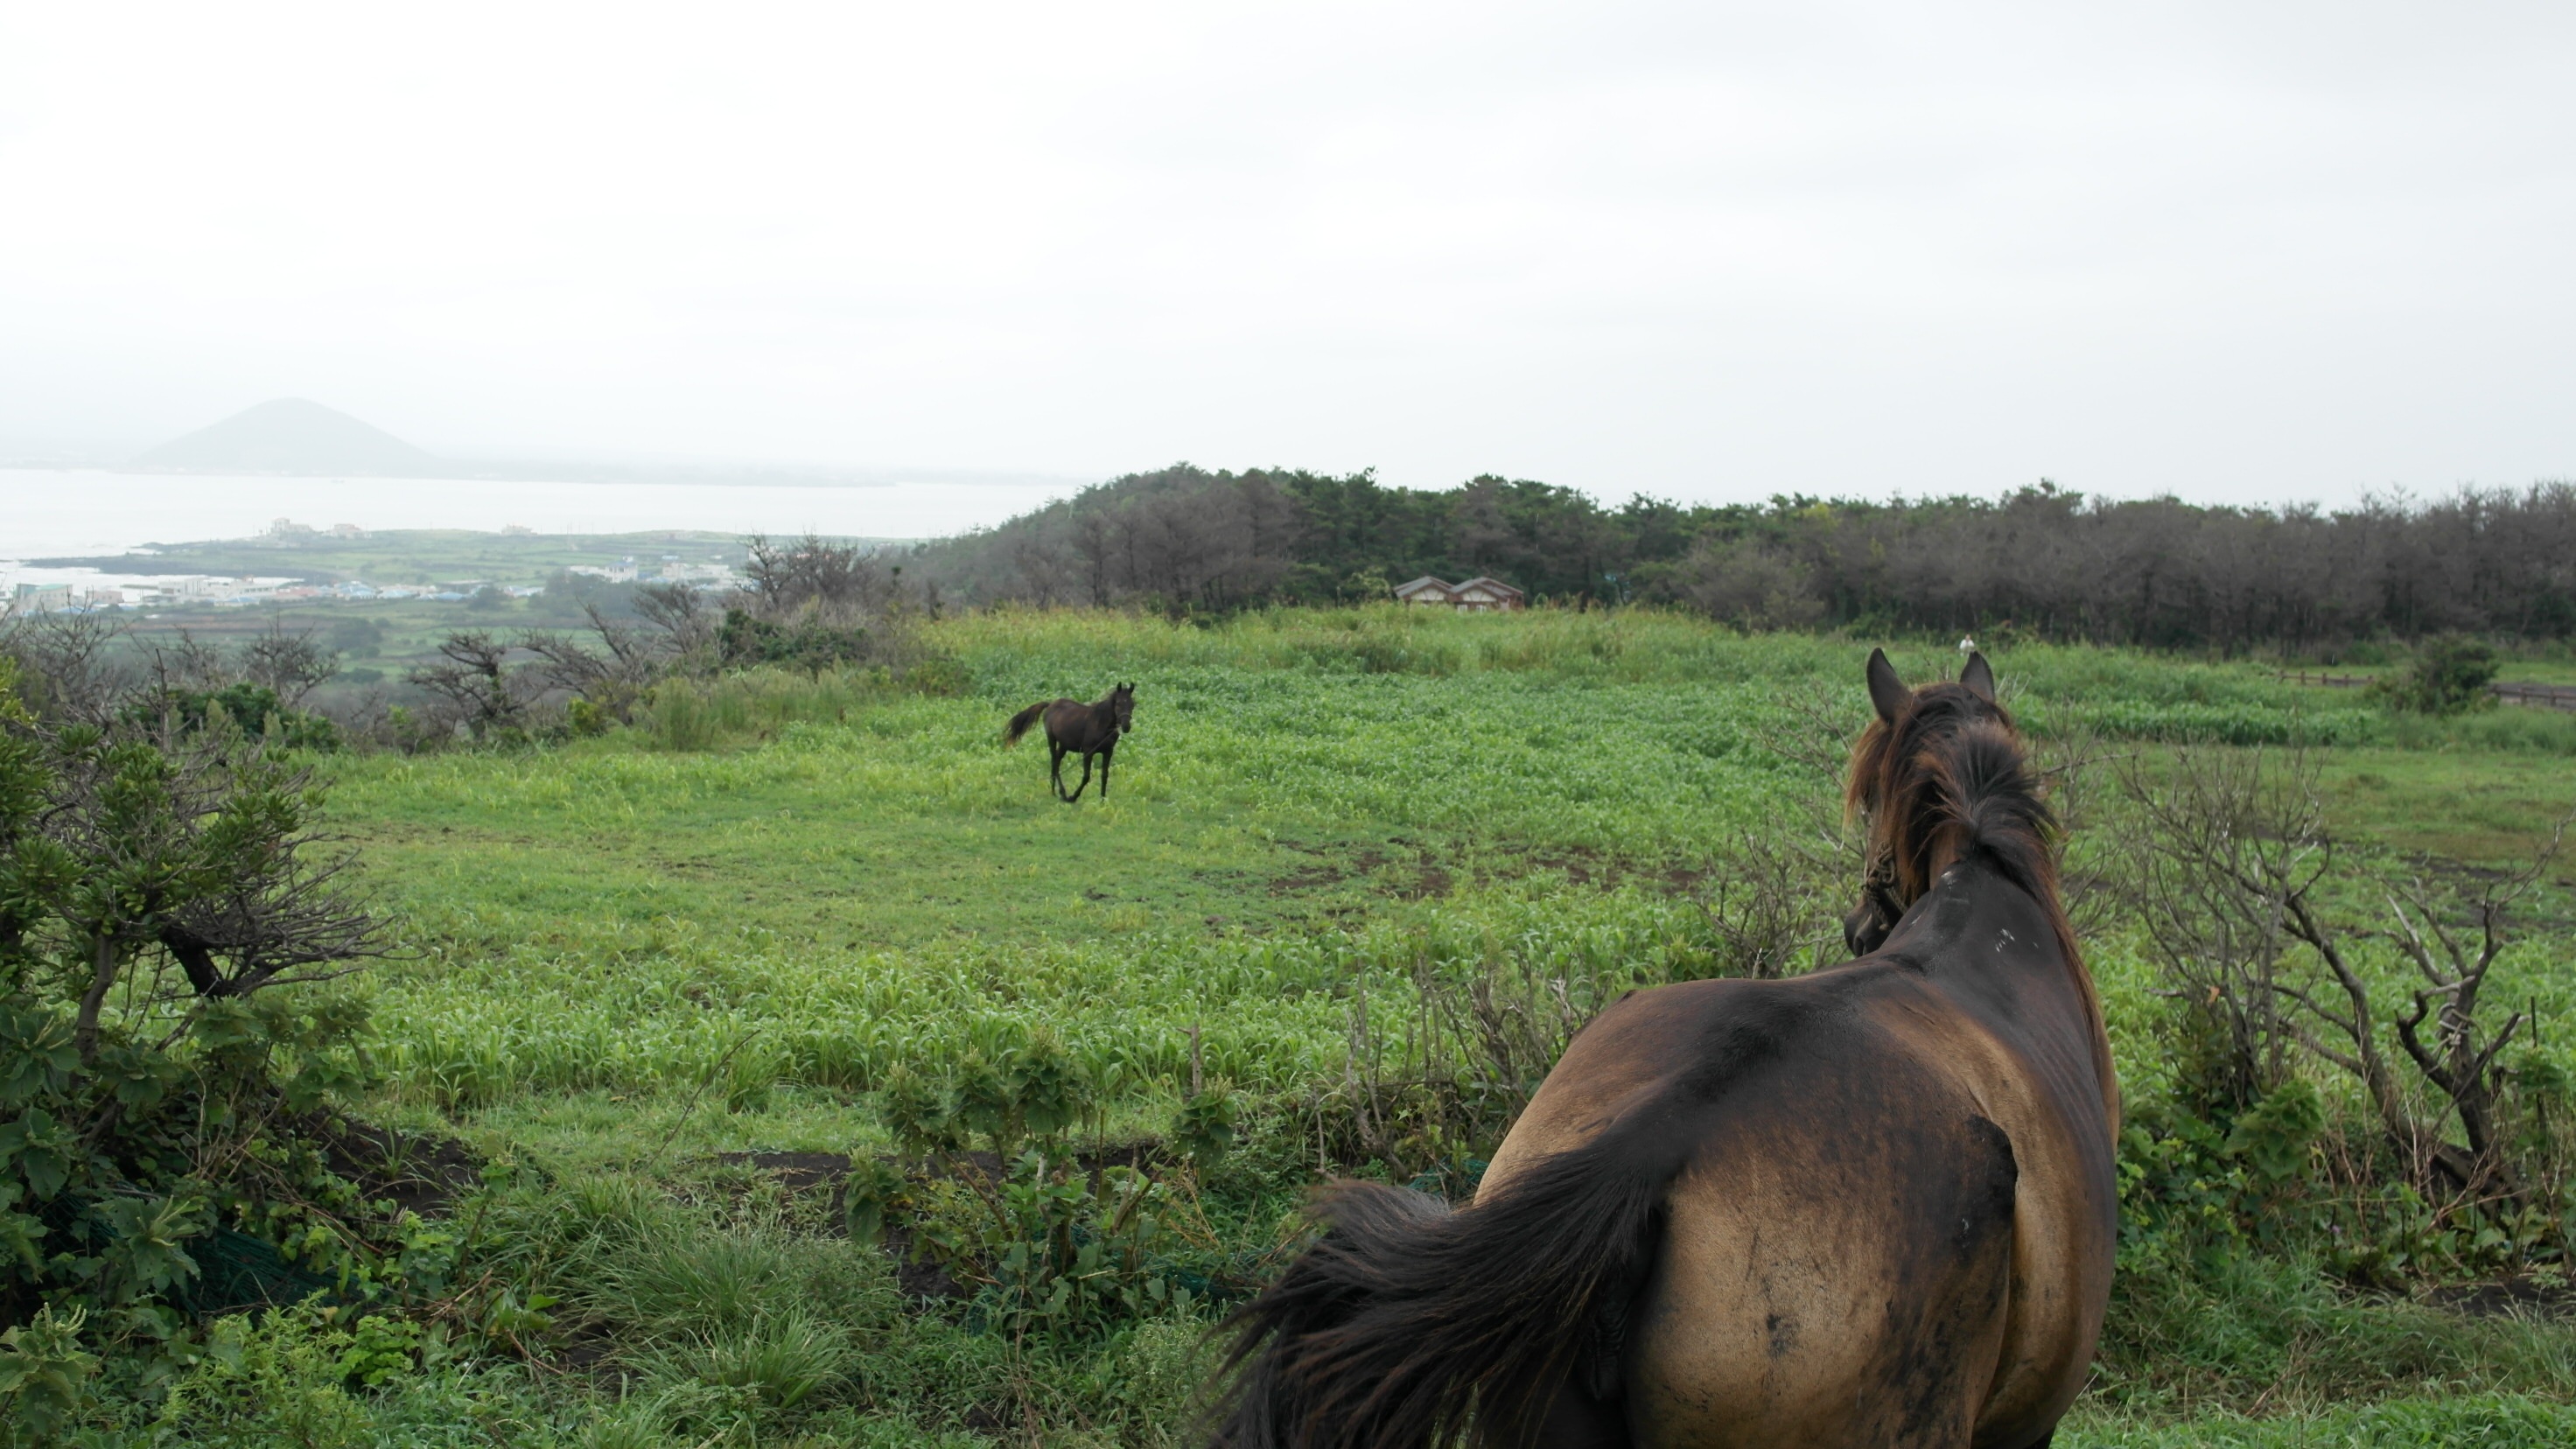
prairie, wildlife, herd, pasture, grazing, ranch, horse, island, fauna, savanna, plain, grassland, mare, safari, ecosystem, steppe, jeju island, pack animal, horse like mammal, mustang horse